Ludwik Regamey

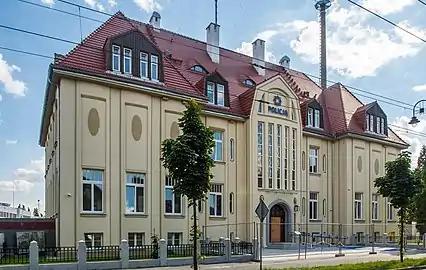
Building of then "Borderland Internat"

In the spring of 1923, Marie Strowska came to Bydgoszcz to organize French courses, as part of an official program carried out by the French government in Pomerania and Greater Poland. Maria's father was Fortunat Strowski, a French academic with Polish origins, a literary historian, essayist and critic lecturer at the Faculté des lettres de Paris. Elegant and energetic, she quickly charmed the inhabitants of Bydgoszcz.